Zulmé Dabadie

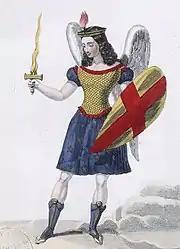
Dabadie as the angel Mizaël in "La tentation", 1832

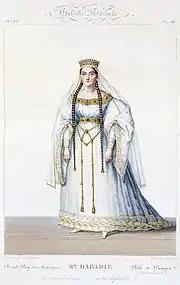
Dabadie as Pamyra in "Le siège de Corinthe"

Dabadie went on to create the roles of Sinaïde in "Moïse et Pharaon" (1827), Lady Macbeth in Chélard's "Macbeth" (1827), Jemmy in "William Tell" (1829), Mizaël in "La tentation" (1832), and Arvedson in "Gustave III" (1833). Her other leading roles at the Opéra included Eurydice in "Orphée et Eurydice", Iphigénie in "Iphigénie en Tauride", Pamyra in "Le siège de Corinthe", Adèle in "Le comte Ory", Amazily in "Fernand Cortez", and Églantine in the first French performance of "Euryanthe". Dabadie's voice was beautiful and well-schooled, with a purity of style and diction, but Laure Cinti-Damoreau somewhat eclipsed her fame when she joined the company in 1826. Several of the leading roles in Paris Opéra premieres were given to Cinti-Damoreau, with Dabadie either in secondary roles (as in "Moïse et Pharaon" and "William Tell") or singing Cinti-Damoreau's roles in revival performances (such as "Le siège de Corinthe" and "Le comte Ory").